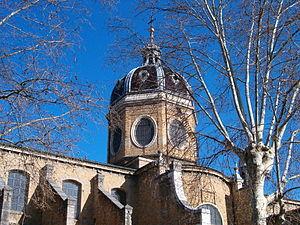
L'église Saint-Bruno-lès-Chartreux est une église située dans le 1ᵉʳ arrondissement de Lyon, au-dessus du quai Saint-Vincent. C'était l'église de la Chartreuse de Lyon jusqu'à la Révolution. C'est l'un des rares édifices religieux baroques de la ville, avec l'église Saint-Just, la chapelle de la Trinité et la chapelle de l'Hôtel-Dieu.
La ville de Lyon possède un riche patrimoine religieux : églises, monastères, couvents, congrégations religieuses et autres statues d'angle de rues. Cette liste classe les édifices religieux par arrondissement et les bâtiments par type.